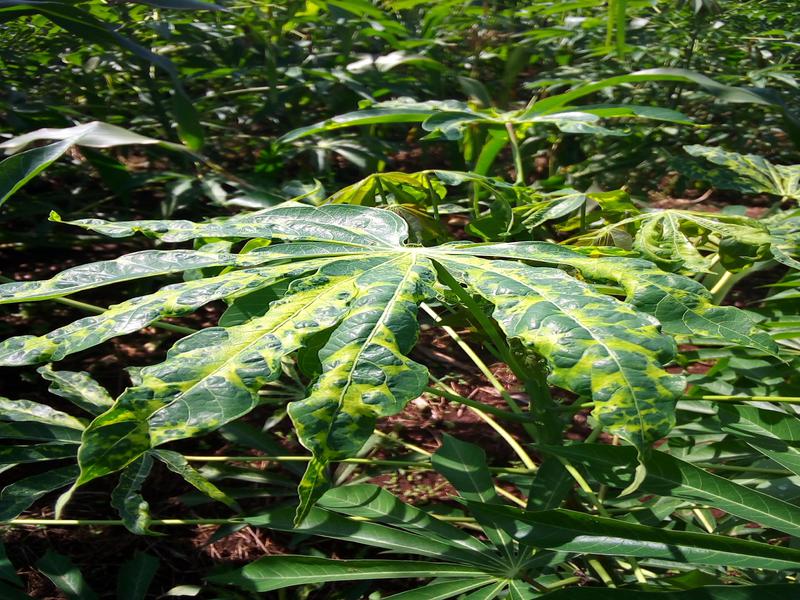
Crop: cassava
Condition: mosaic_disease